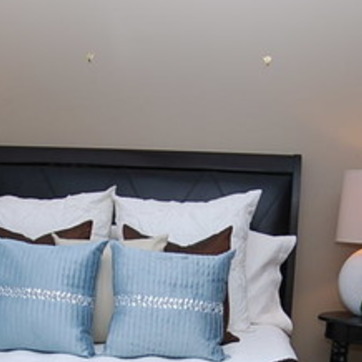
Material: leather